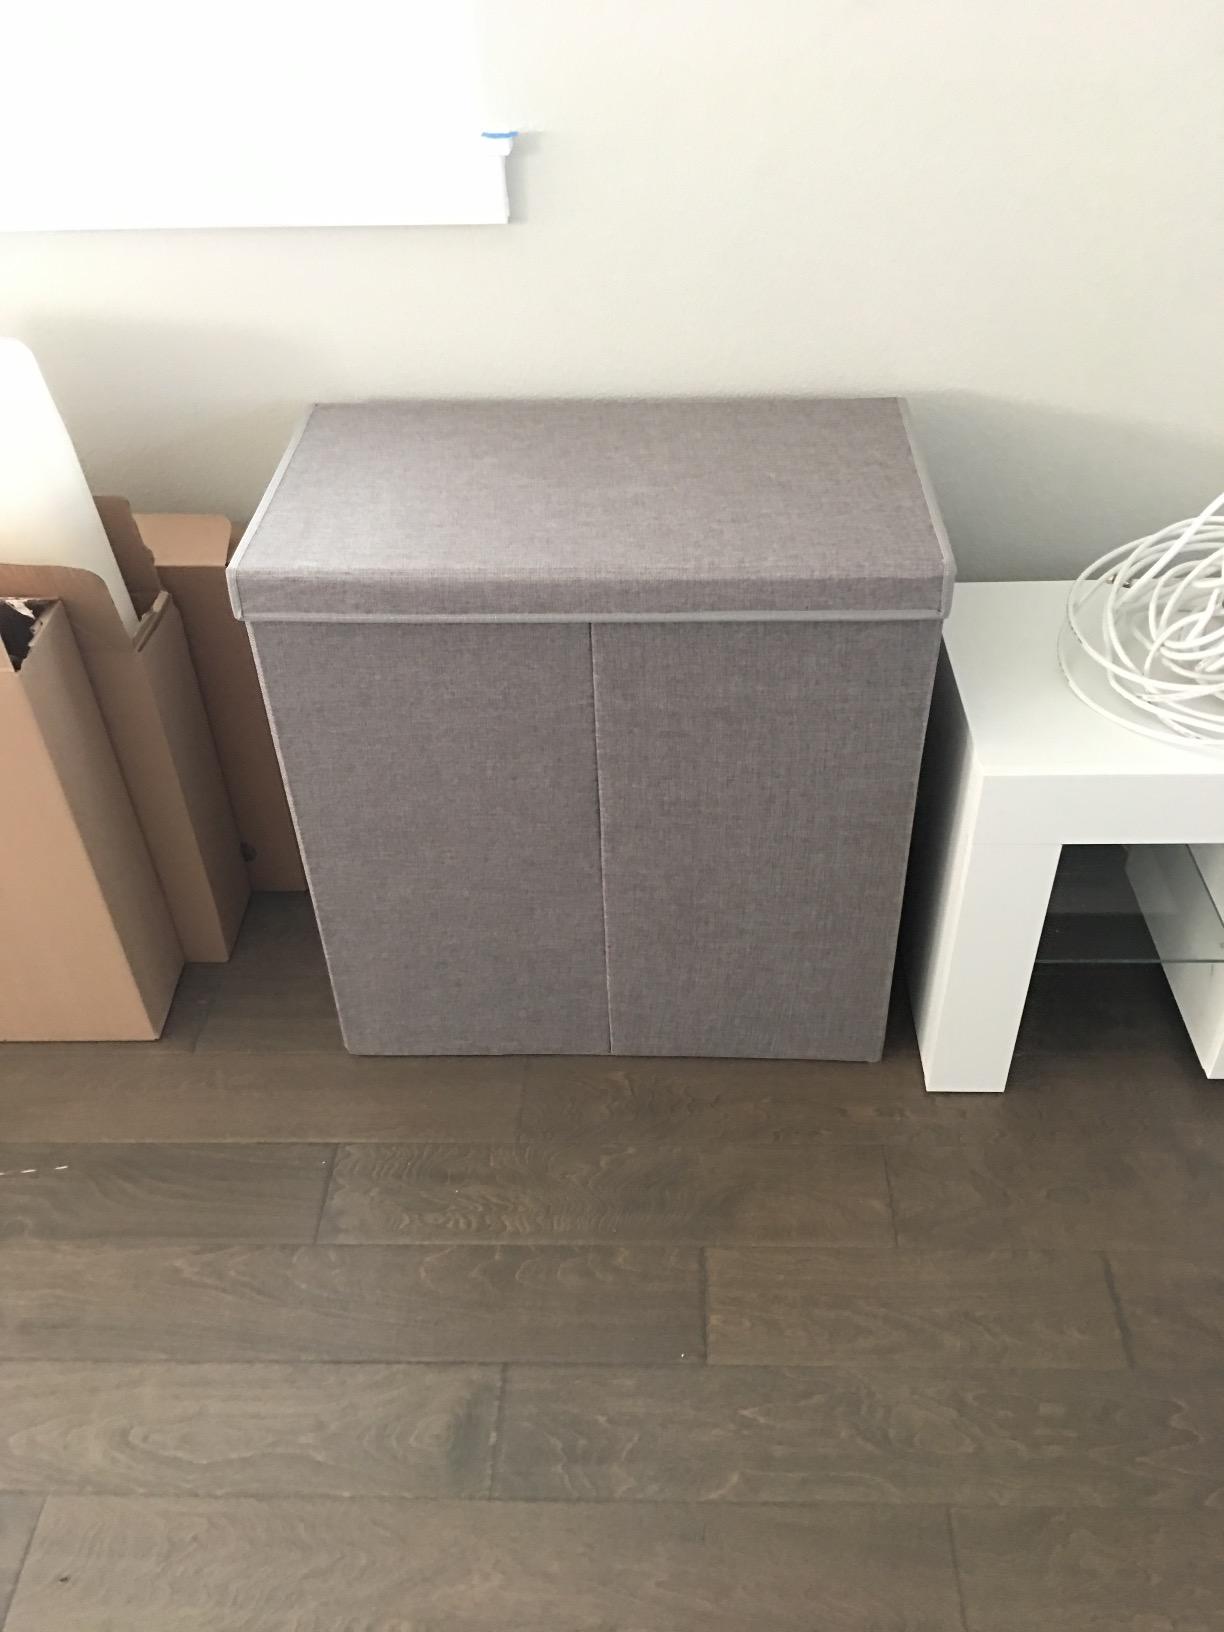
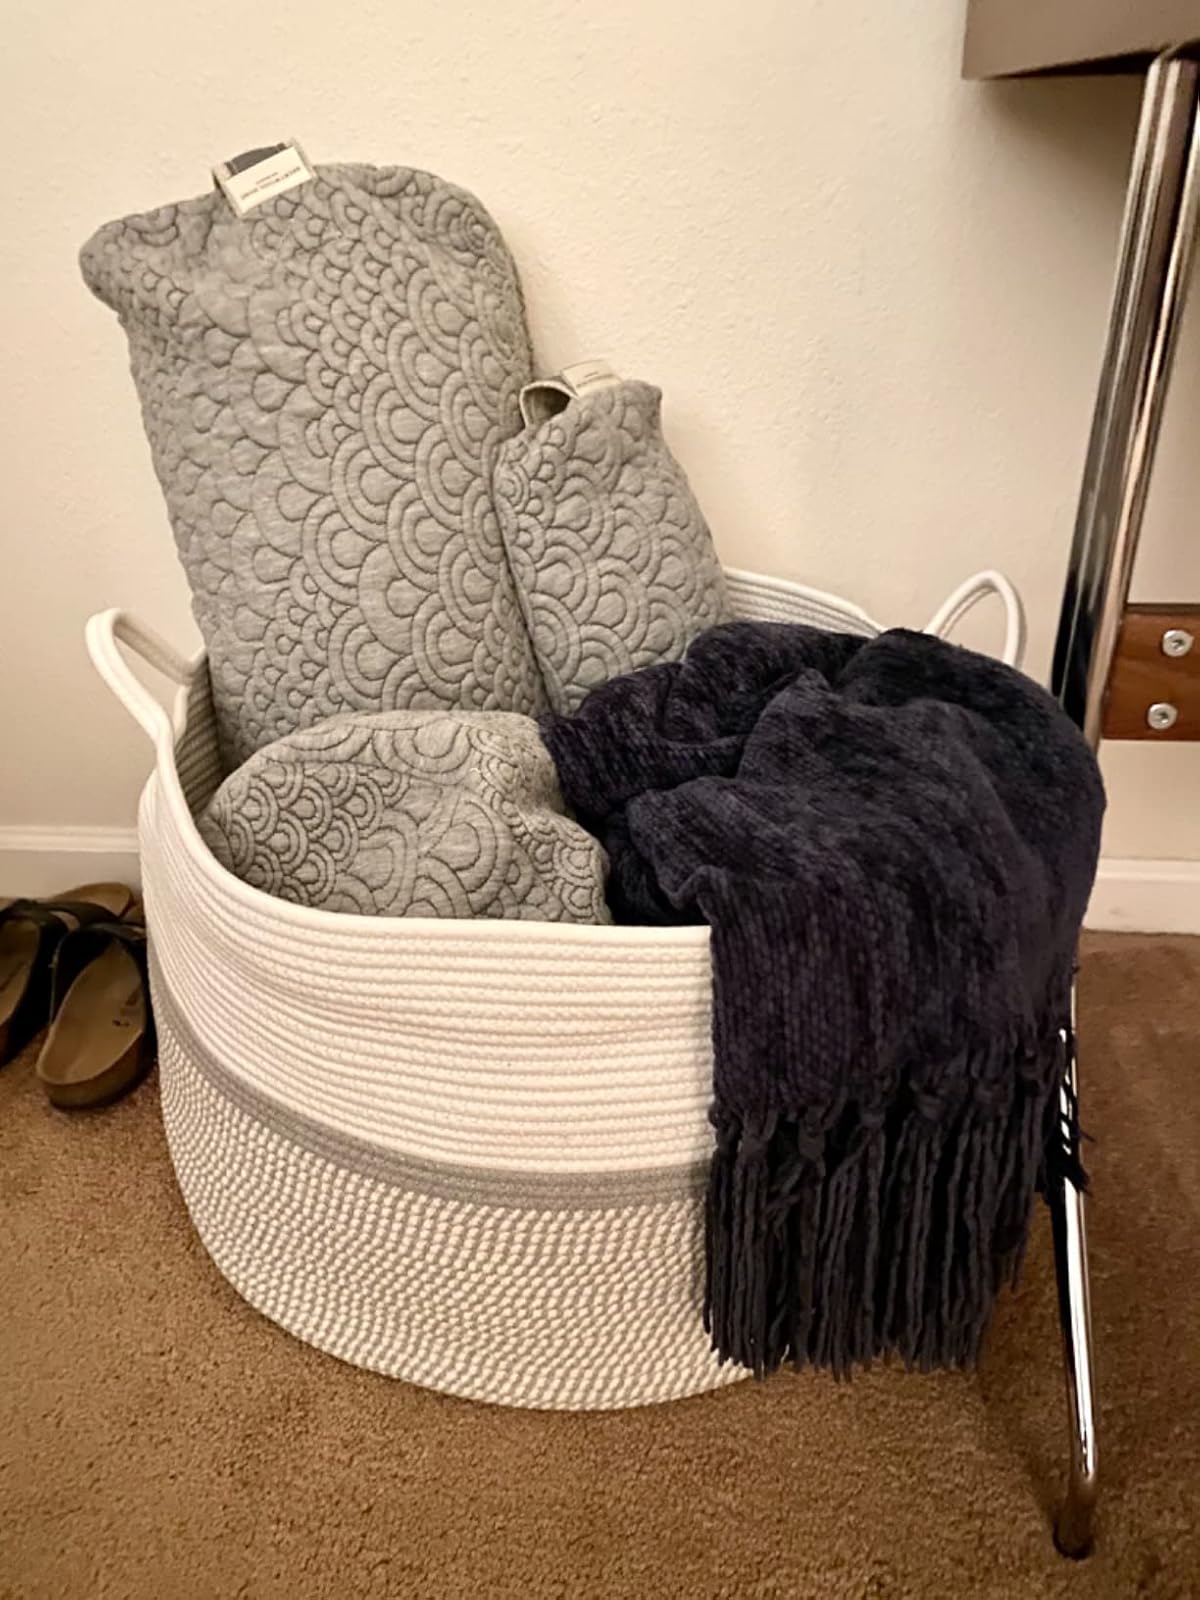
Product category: items_hamper
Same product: no